Herbert L. Pratt

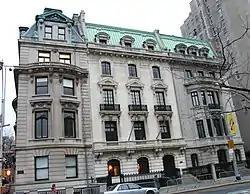
1027 Fifth Avenue (center).

Pratt was a native of the Clinton Hill neighborhood of Brooklyn. His mansion at 213 Clinton Avenue was constructed in 1908, but, in 1914, the Pratt's moved to 640 Park Avenue in Manhattan, a luxury building designed by J. E. R. Carpenter. In 1916, the 12-story 907 Fifth Avenue building, also designed by Carpenter, was completed, and Pratt, then vice president of Standard Oil, rented the largest apartment, 25 rooms and eight baths, occupying the entire top floor, at an annual rent of $30,000. It was the first building developed to replace one of the mansions previously fronting on Central Park.